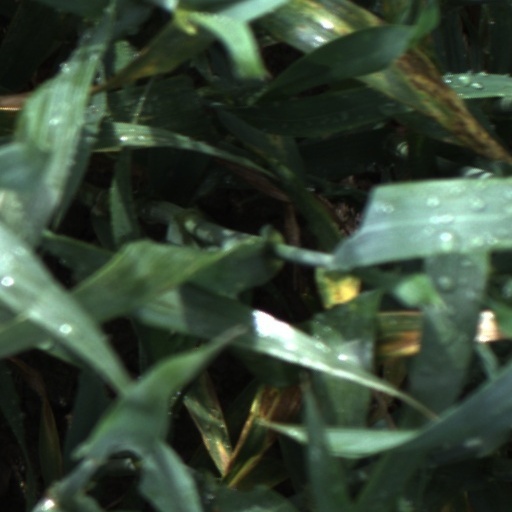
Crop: wheat